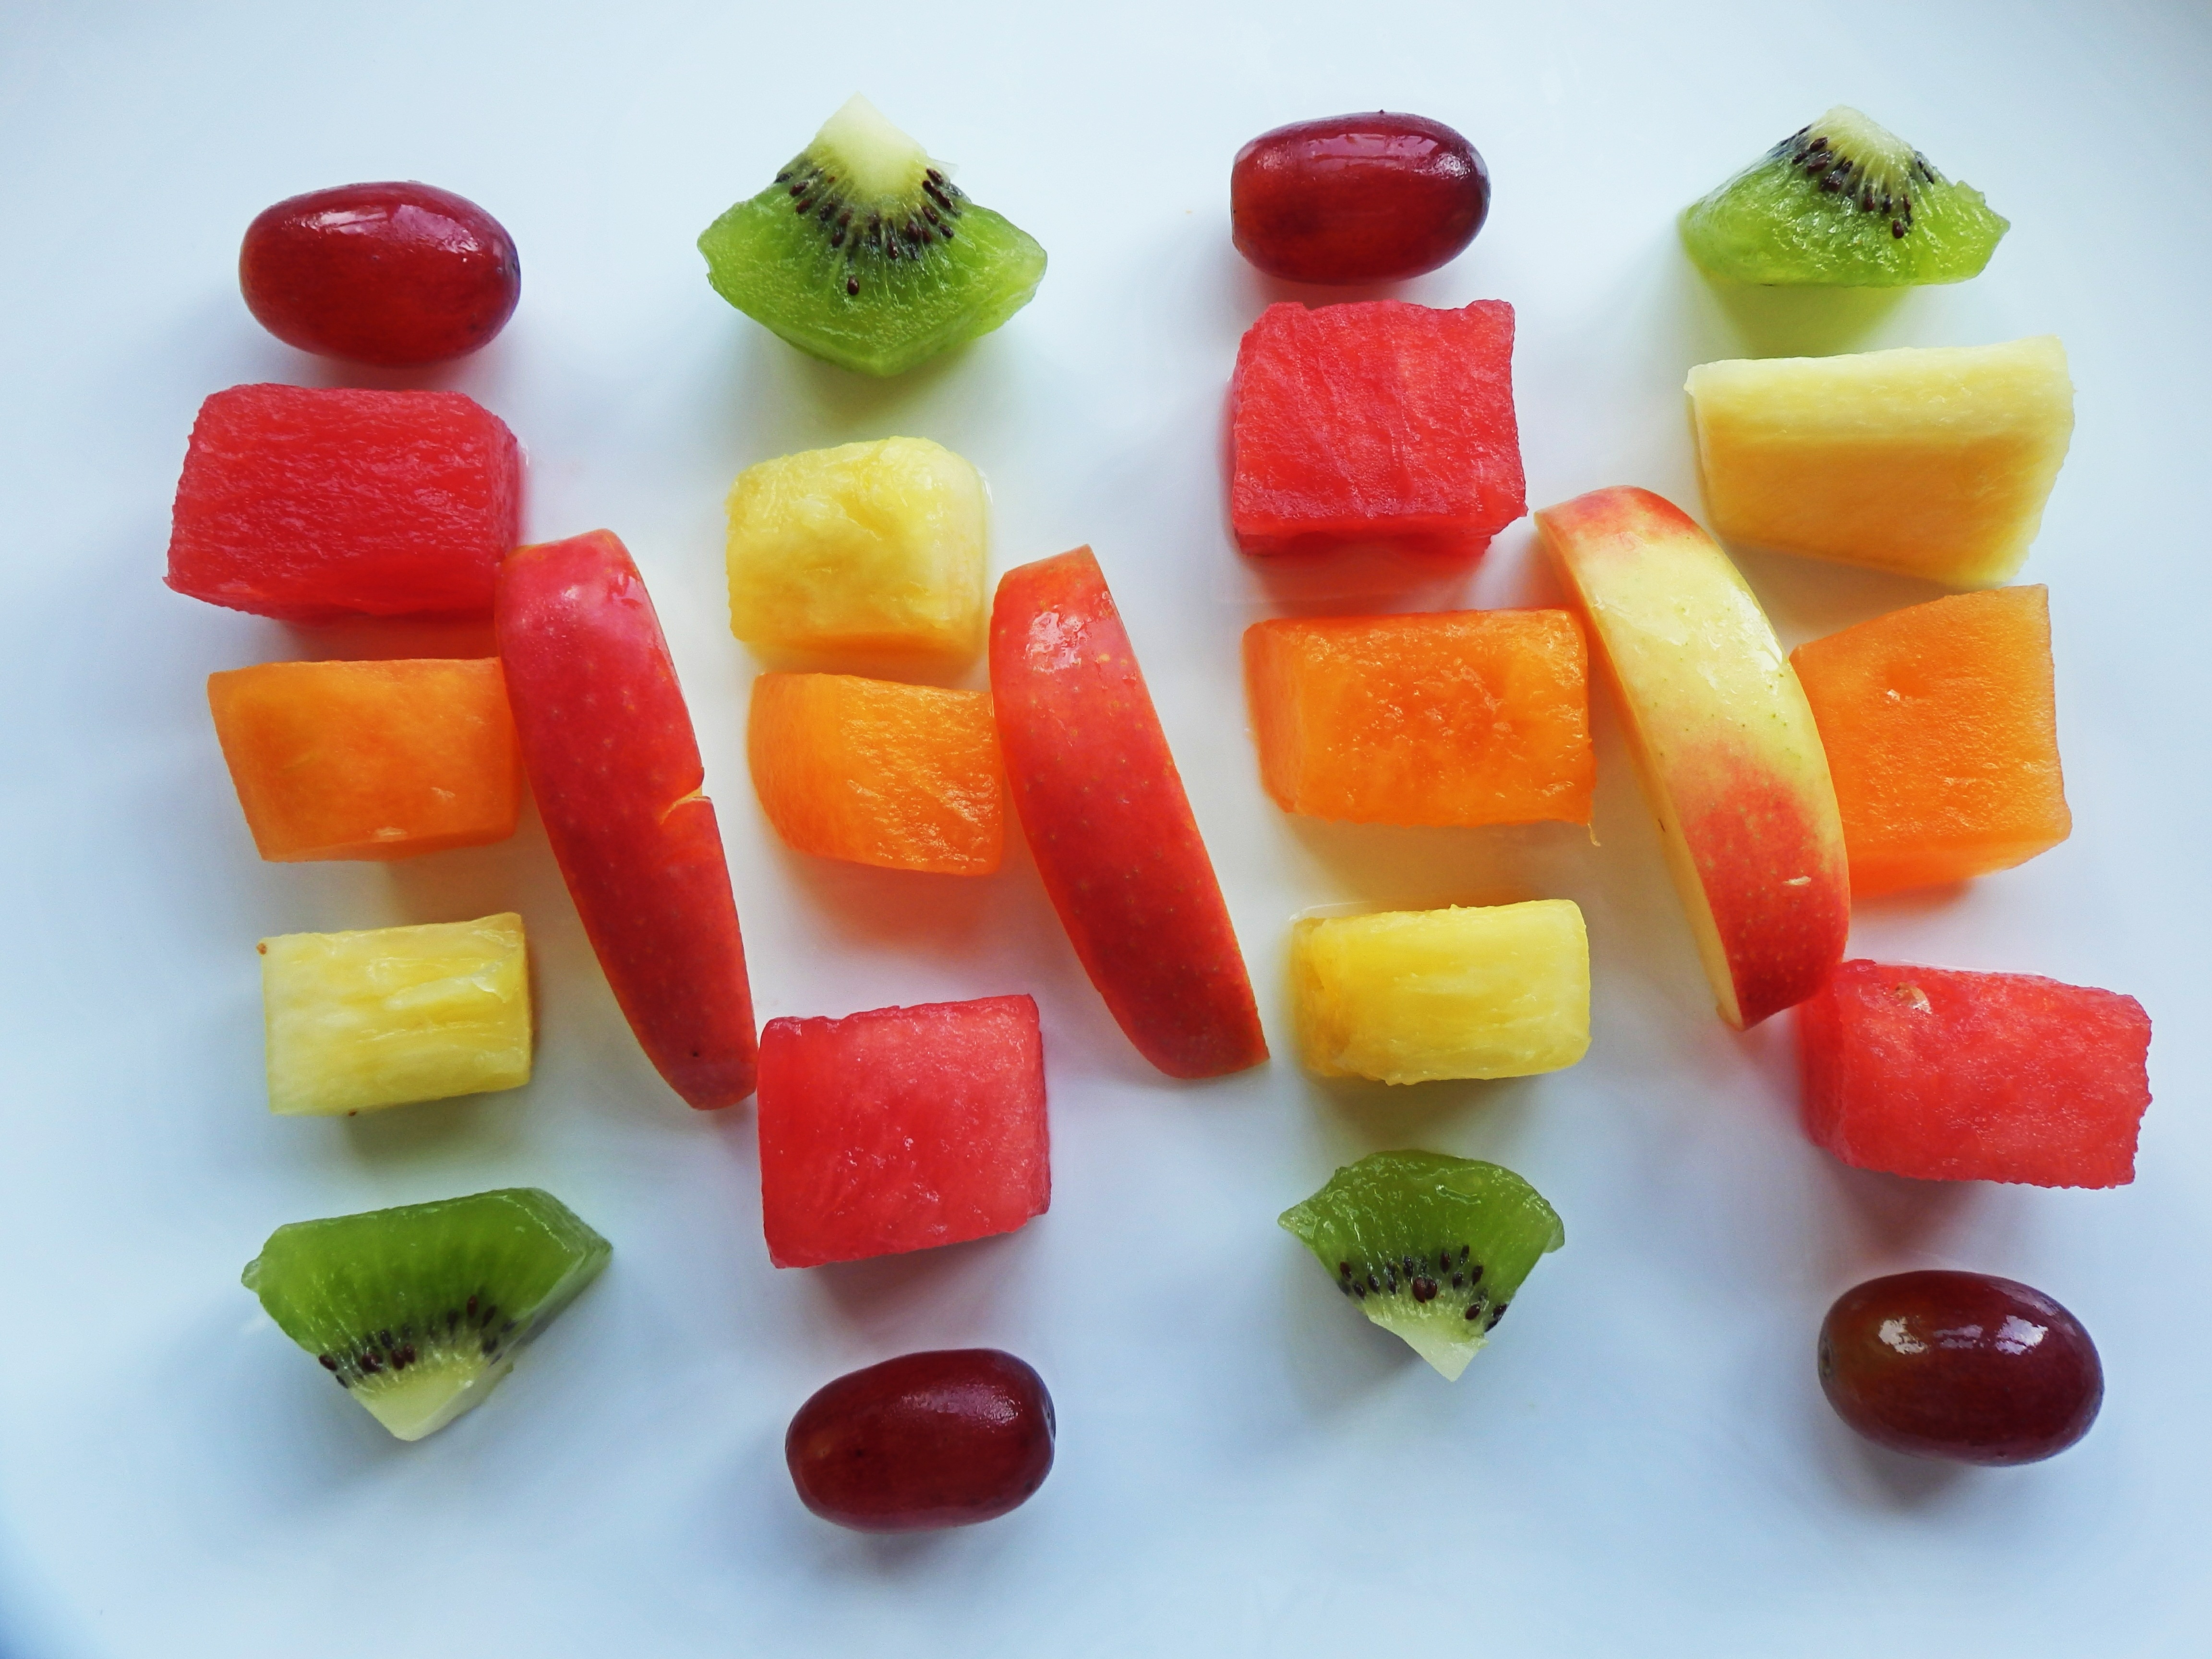
apple, plant, grape, white, row, fruit, sweet, seed, purple, decoration, orange, pattern, food, green, red, produce, vegetable, plate, fresh, yellow, juicy, healthy, dessert, watermelon, pineapple, block, kiwi, tasty, cantaloupe, shiny, appealing, flowering plant, land plant